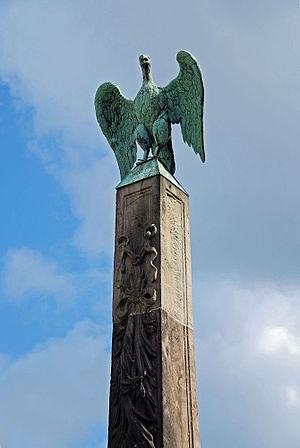
Ce nom peut aussi faire référence à l'aigle, un type de rapace, et par analogie à d'autres noms ou expressions.
Le pont Charles de Nuremberg est le nom donné à deux ponts qui enjambent la rivière Pegnitz dans la vieille ville de Nuremberg :